Martel Inlet

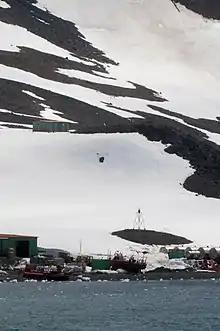
Martel Inlet Lighthouse located at Comandante Ferraz Antarctic Station

Martel Inlet is an inlet forming the northeast head of Admiralty Bay, King George Island, in the South Shetland Islands off Antarctica. The inlet and most of its constituent features were charted in December 1909 by the Fourth French Antarctic Expedition under Jean-Baptiste Charcot and named "Fiord Martel" after J.L. Martel, a French politician. The mountain ridge Ullmann Spur is located at the head of the inlet.